Pacita Abad

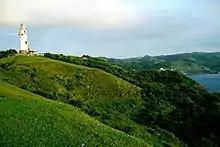
Batanes, where Abad was born to a local political family, is the smallest province in the Philippines, with a lone congressional district.

Pacita Barsana Abad was born in Basco, Batanes, on October 5, 1946. She was the fifth of thirteen children.